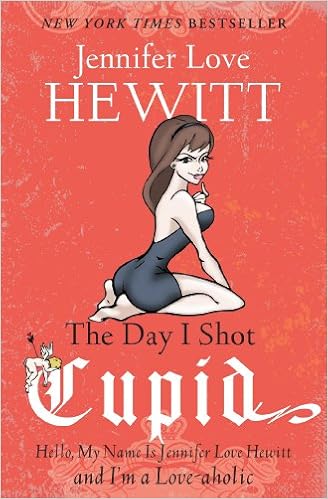
The Day I Shot Cupid: Hello, My Name Is Jennifer Love Hewitt and I'm a Love-aholic
Category: Books
About the Author JENNIFER LOVE HEWITT has been in the entertainment industry for nearly twenty years, from the breakout hit Party of Five to the blockbuster film Heartbreakers and I Know What You Did Last Summer . She is now the star, executive producer, and director of CBS's hit show Ghost Whisperer .
Features: For any woman who has ever bought a self-help book and wondered why she bothered. ( | P.S. Now that I know he’s just not that into me, where do I go from there? Yeah, thanks for that advice. | ) | Jennifer Love Hewitt is a self-proclaimed “love-aholic” and a hopeless romantic (her middle name is Love, after all!). She has been lucky and unlucky in love, and lived to tell—and she’s done it all in the spotlight. Much has been written about her love life—some true, most made up to sell magazines. Now Hewitt shares the real story of what she’s learned navigating the dangerous dating waters. | In | The Day I Shot Cupid | , Hewitt offers her hard-won wisdom and tells us how to embrace love with both feet on the ground. Funny, quirky, and empowering, | The Day I Shot Cupid | deserves a place on every woman’s nightstand, bookshelf, or coffee table, or tucked inside her oversized designer handbag.